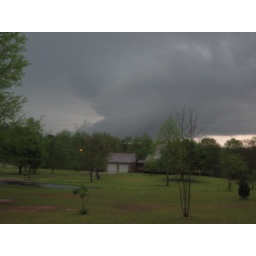
Jason, this is the wall cloud in Sylacauga... Les